Vilnius

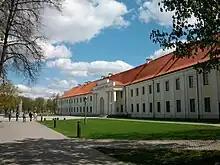
The National Museum of Lithuania is in the New Arsenal of the Vilnius Castle Complex.

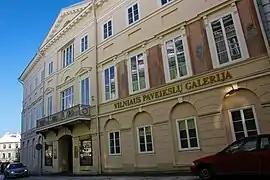
The Lithuanian National Museum of Art, in the former Chodkiewicz Palace

Vilnius has a humid continental climate (Köppen climate classification "Dfb"), with temperature records since 1777. The average annual temperature is ; the average January temperature is , and the July average is . Average annual precipitation is . Temperatures in the city have increased significantly during the last 30 years, a change which the Lithuanian Hydrometeorological Service attributes to human-induced global warming.